Nylint

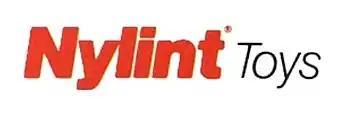
Nylint Logo

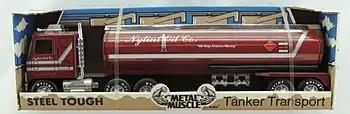
Nylint GMC Tanker (Nylint Oil-Co)

The Nylint Corporation is an American company that produces model toys. It was founded in 1937 by brothers Bernard and Ragnar Klint, and David Nyberg of Rockford, Illinois. Their uncle, David Nyberg, supplied much of the initial capital to start the company. The company name of Nylint is a combination of both the Nyberg and Klint names. It was incorporated under the name “Nylint Tool and Manufacturing” and its initial operation was located at 5th Avenue and 13th Street in Rockford. Bernard (known as Barney) Klint and his wife Grace remained actively involved for nearly 60 years in this privately held company until their deaths in the mid-1990s.